Of Human Action

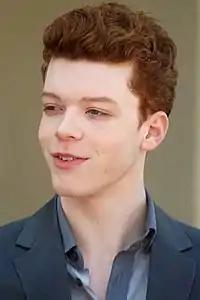
"Of Human Action" featured a guest performance by Cameron Monaghan ("pictured in 2012").

"Of Human Action" was written by frequent writing partners Glen Whitman and Robert Chiappetta, and was directed by executive producer Joe Chappelle. It was shot in Vancouver in September 2009; the crew wrapped up production during the middle of the month, and then immediately moved on to the following episode, "August".